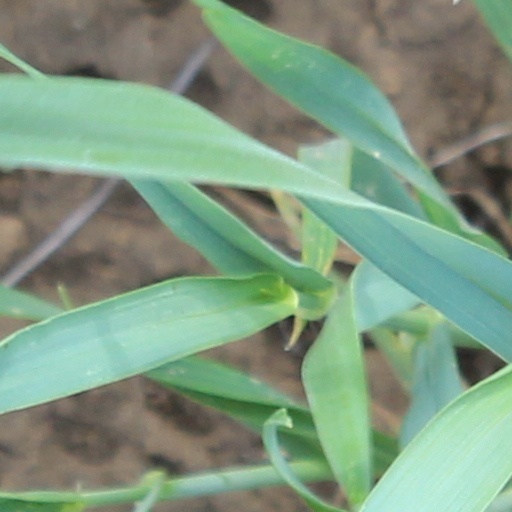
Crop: wheat